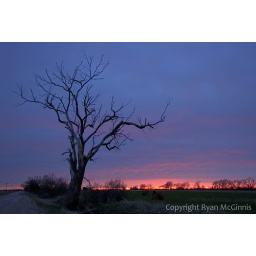
A tree stands against a purple sky at sunset in rural Nebraska. This is an HDR shot.